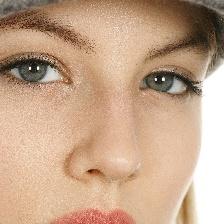
Label: faces